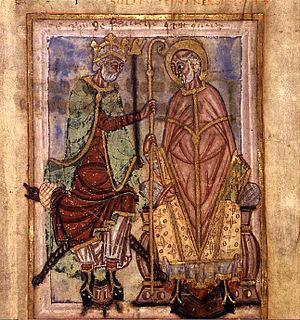
La querelle des Investitures est le conflit qui oppose la papauté et le Saint-Empire romain germanique entre 1075 et 1122. Elle tire son nom de l'investiture des évêques. Au Moyen Âge, l’investiture est un acte par lequel une personne met une autre en possession d'une chose. Au XIᵉ siècle, les souverains estiment que le fait de confier à un évêque ou à un curé des biens matériels leur permet de choisir l'officiant et de lui accorder les investitures spirituelles. Cette mainmise du pouvoir temporel sur le pouvoir spirituel a comme conséquence une défaillance profonde du clergé, qui n'assure plus son rôle.